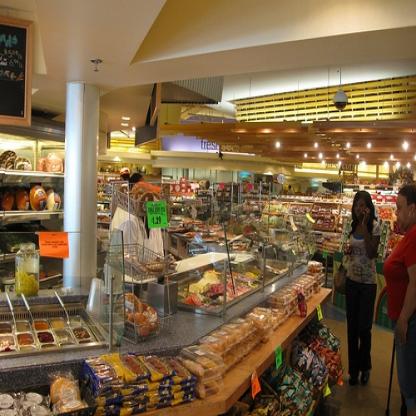
Scene: Indoor